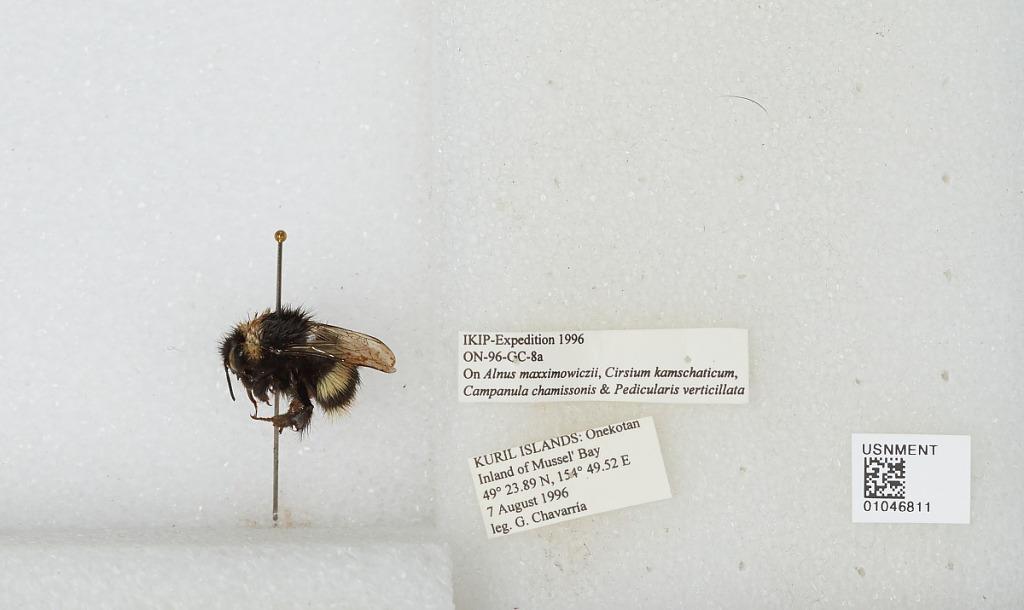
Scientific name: Bombus sp.
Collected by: G. Chavarria
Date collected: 1996-8-7
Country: Russia
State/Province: Sakhalin
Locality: Onekotan Island, inland of Mussel' Bay, Kuril Islands
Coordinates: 49.3981, 154.825